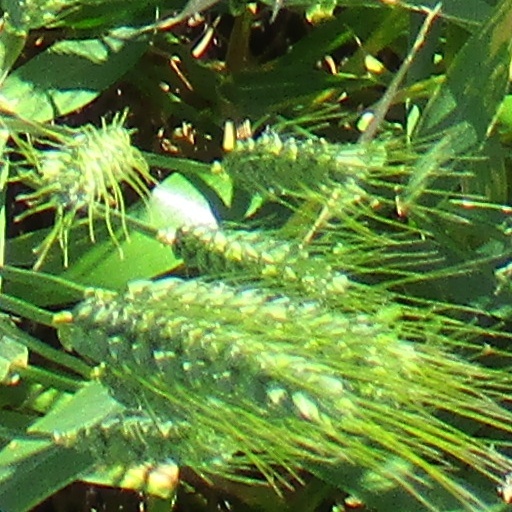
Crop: wheat